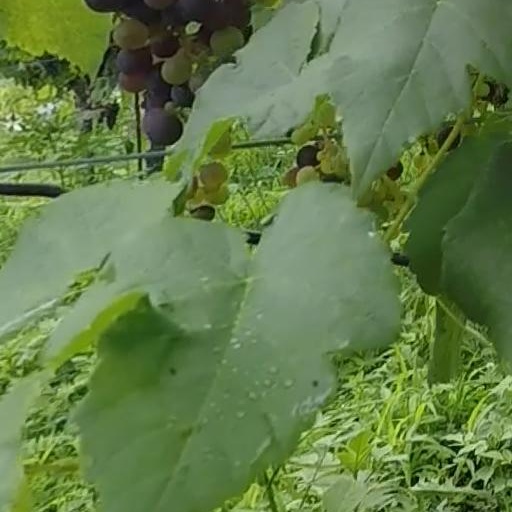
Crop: grape